Giacomo Rossi Stuart

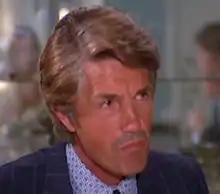
Stuart in a "La minorenne" screenshot (1974)

Giacomo Rossi Stuart (25 August 1925 – 20 October 1994) was an Italian film actor often credited as Jack Stuart or Giacomo Rossi-Stuart. He appeared in more than 80 films between 1953 and 1989. including the "Gamma One" science fiction film series.